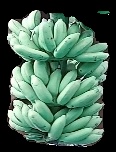
Variety: elakki-bale
Grade: grade1